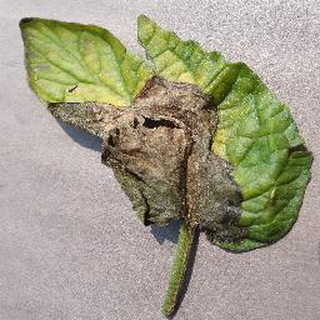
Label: tomato_late_blight